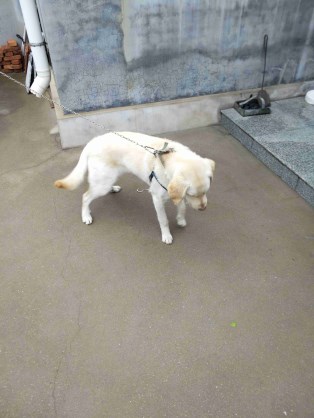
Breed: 3580-n000122-Labrador_retriever